2000 European Grand Prix

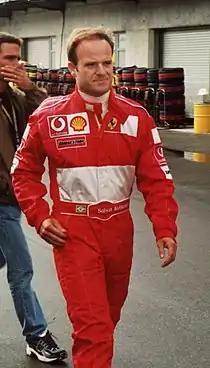
Rubens Barrichello "(pictured in 2002)" was switched to a three-stop strategy and finished fourth

By the 20th lap, Häkkinen lapped fastest to close the gap to Michael Schumacher by two seconds per lap, while his teammate Coulthard had lost seven seconds to the latter. Coulthard went to the left of the Veedol chicane, allowing teammate Häkkinen to pass him for second on the next lap. Michael Schumacher lost control of his car at the Veedol chicane on lap 22 but kept the lead. Further back, Barrichello overtook Verstappen, Irvine and Ralf Schumacher to return to fifth place by lap 23. Two laps later, Ralf Schumacher passed Herbert for ninth. On lap 28, Salo's car suffered a driveshaft failure, causing him to lose control and retire in a gravel trap. At the end of lap 29, Verstappen overtook Irvine on the outside as they exited the Coca-Cola Kurve for seventh. Irvine tried to reclaim seventh by outbraking Verstappen into the Castrol-S chicane. He lost rear grip after the apex and slid into the side of Verstappen's car. Ralf Schumacher spun into the back of the Jaguar as Irvine spun in front of him. At turn three, Ralf Schumacher spun onto the grass, and Irvine's rear wing detached. The loss of downforce beached Irvine in the gravel trap, as Verstappen spun and crashed against the right-side tyre barrier exiting the Ford Kurve.